John Pender

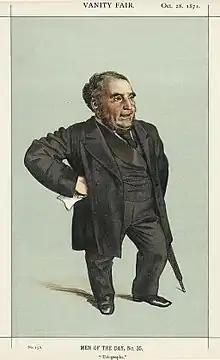
October 1871 caricature of Pender from "Vanity Fair"

Sir John Pender KCMG GCMG FSA FRSE (10 September 1816 – 7 July 1896) was a Scottish submarine communications cable pioneer and politician.